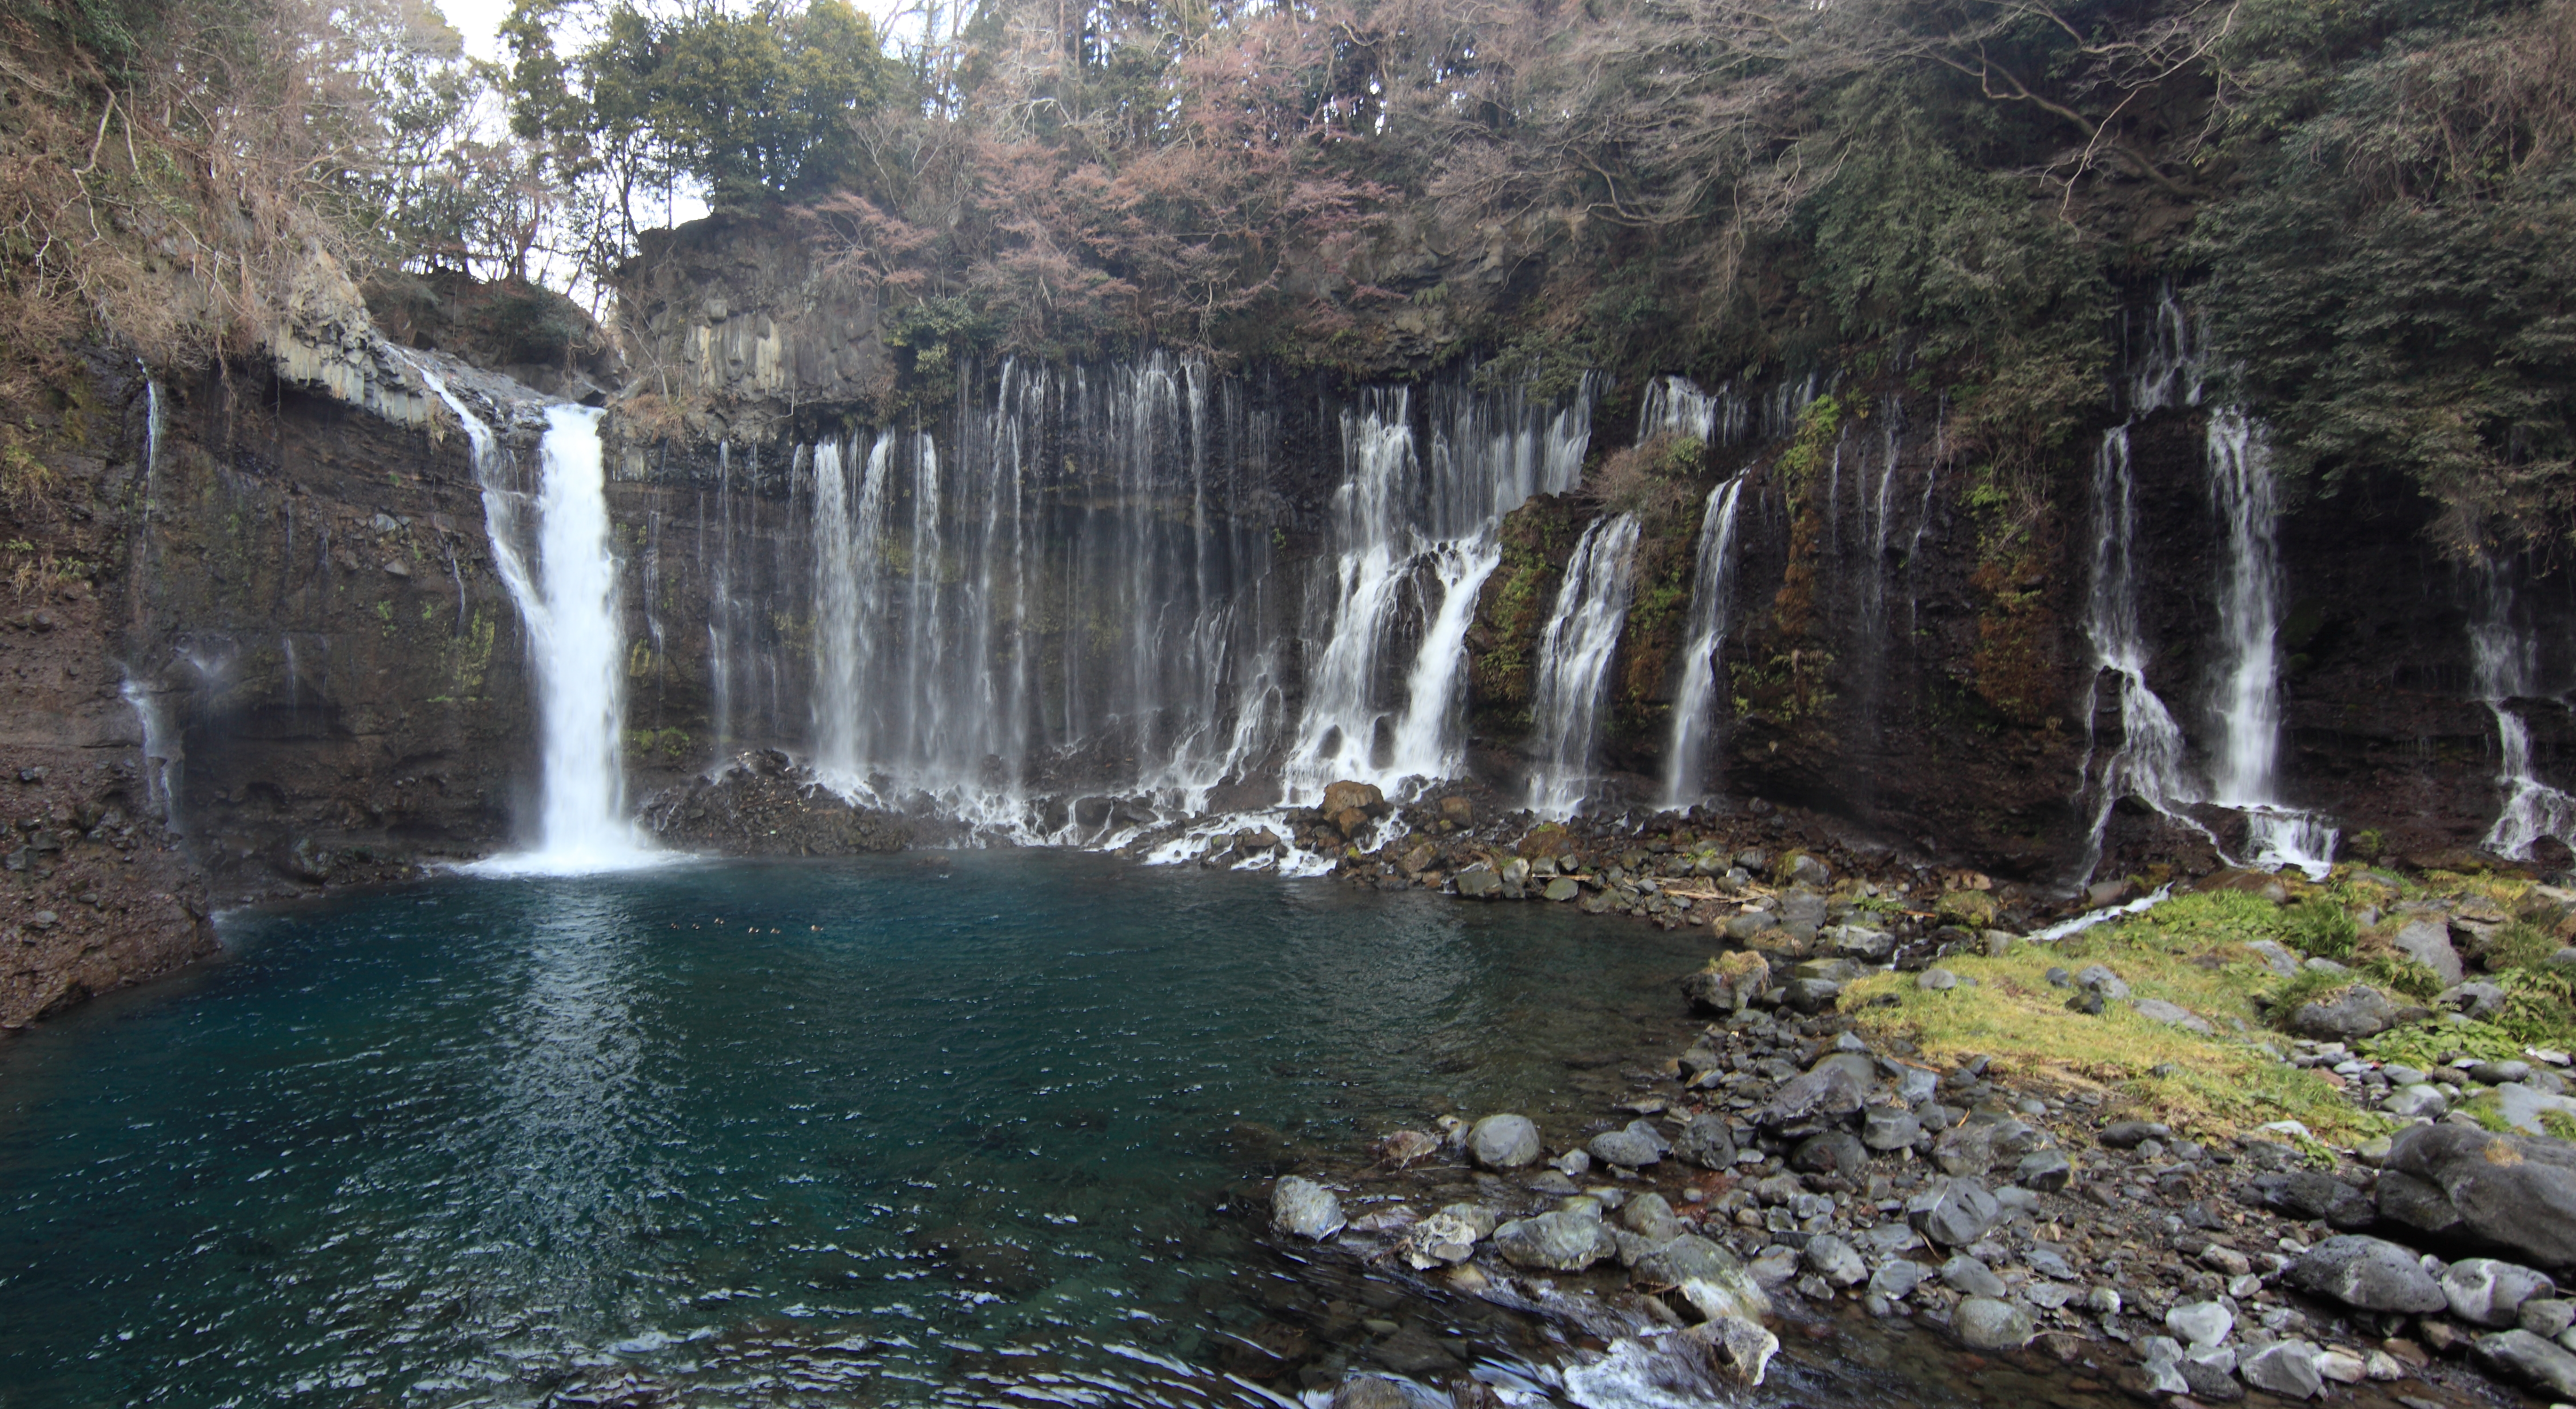
waterfall, formation, high, body of water, ravine, 5d, wasserfall, hires, markii, water feature, watercourse, hi, res, resolution, shiraitonotaki, shiraito